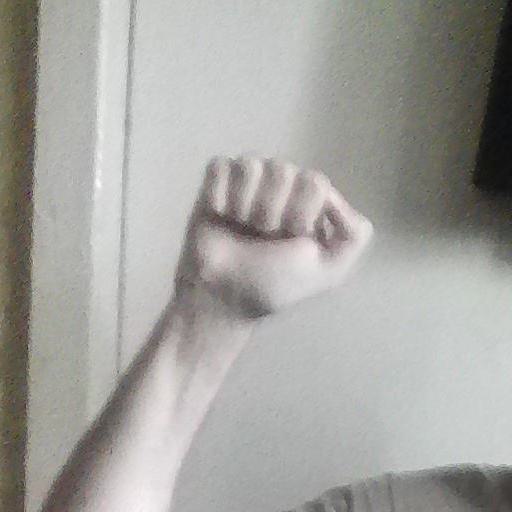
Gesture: fist